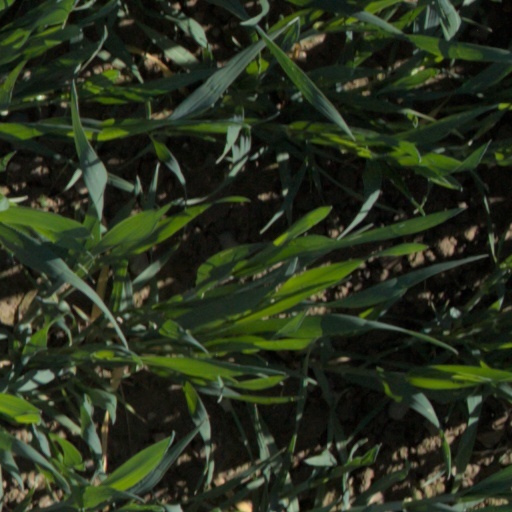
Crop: wheat